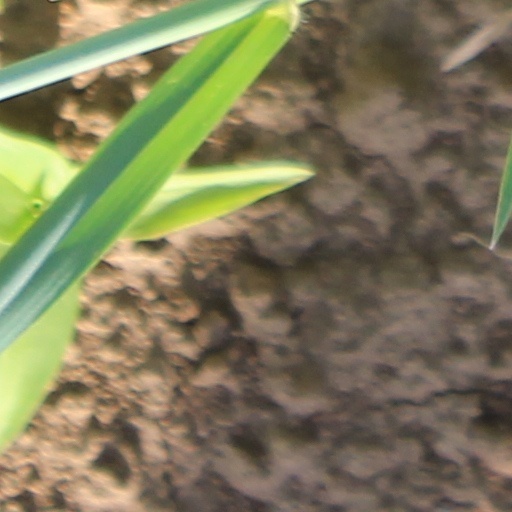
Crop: wheat